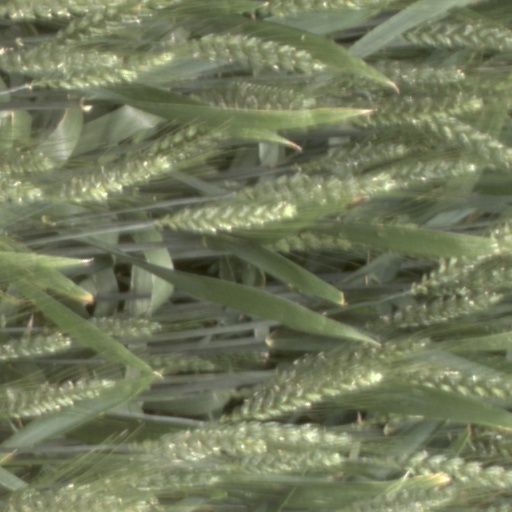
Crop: wheat